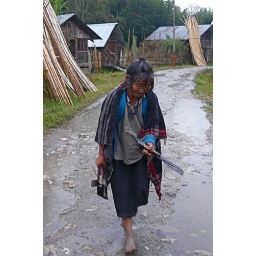
Een Apatani vrouw reinigt haar gereedschappen in de plasjes water van de straat.